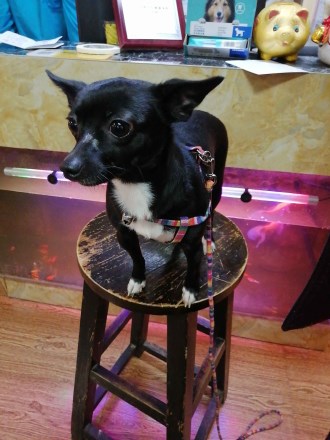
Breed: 420-n000124-Chihuahua